Cradley Heath Baptist Church

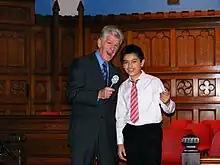
Charlie and Roger Green at the Christmas Spectacular 2009

In spite of dwindling numbers, the congregation has continued to meet. During 2007, the question of continuing in the present building was discussed. After much debate, it was decided to continue. The 175th Anniversary was celebrated in December 2008.